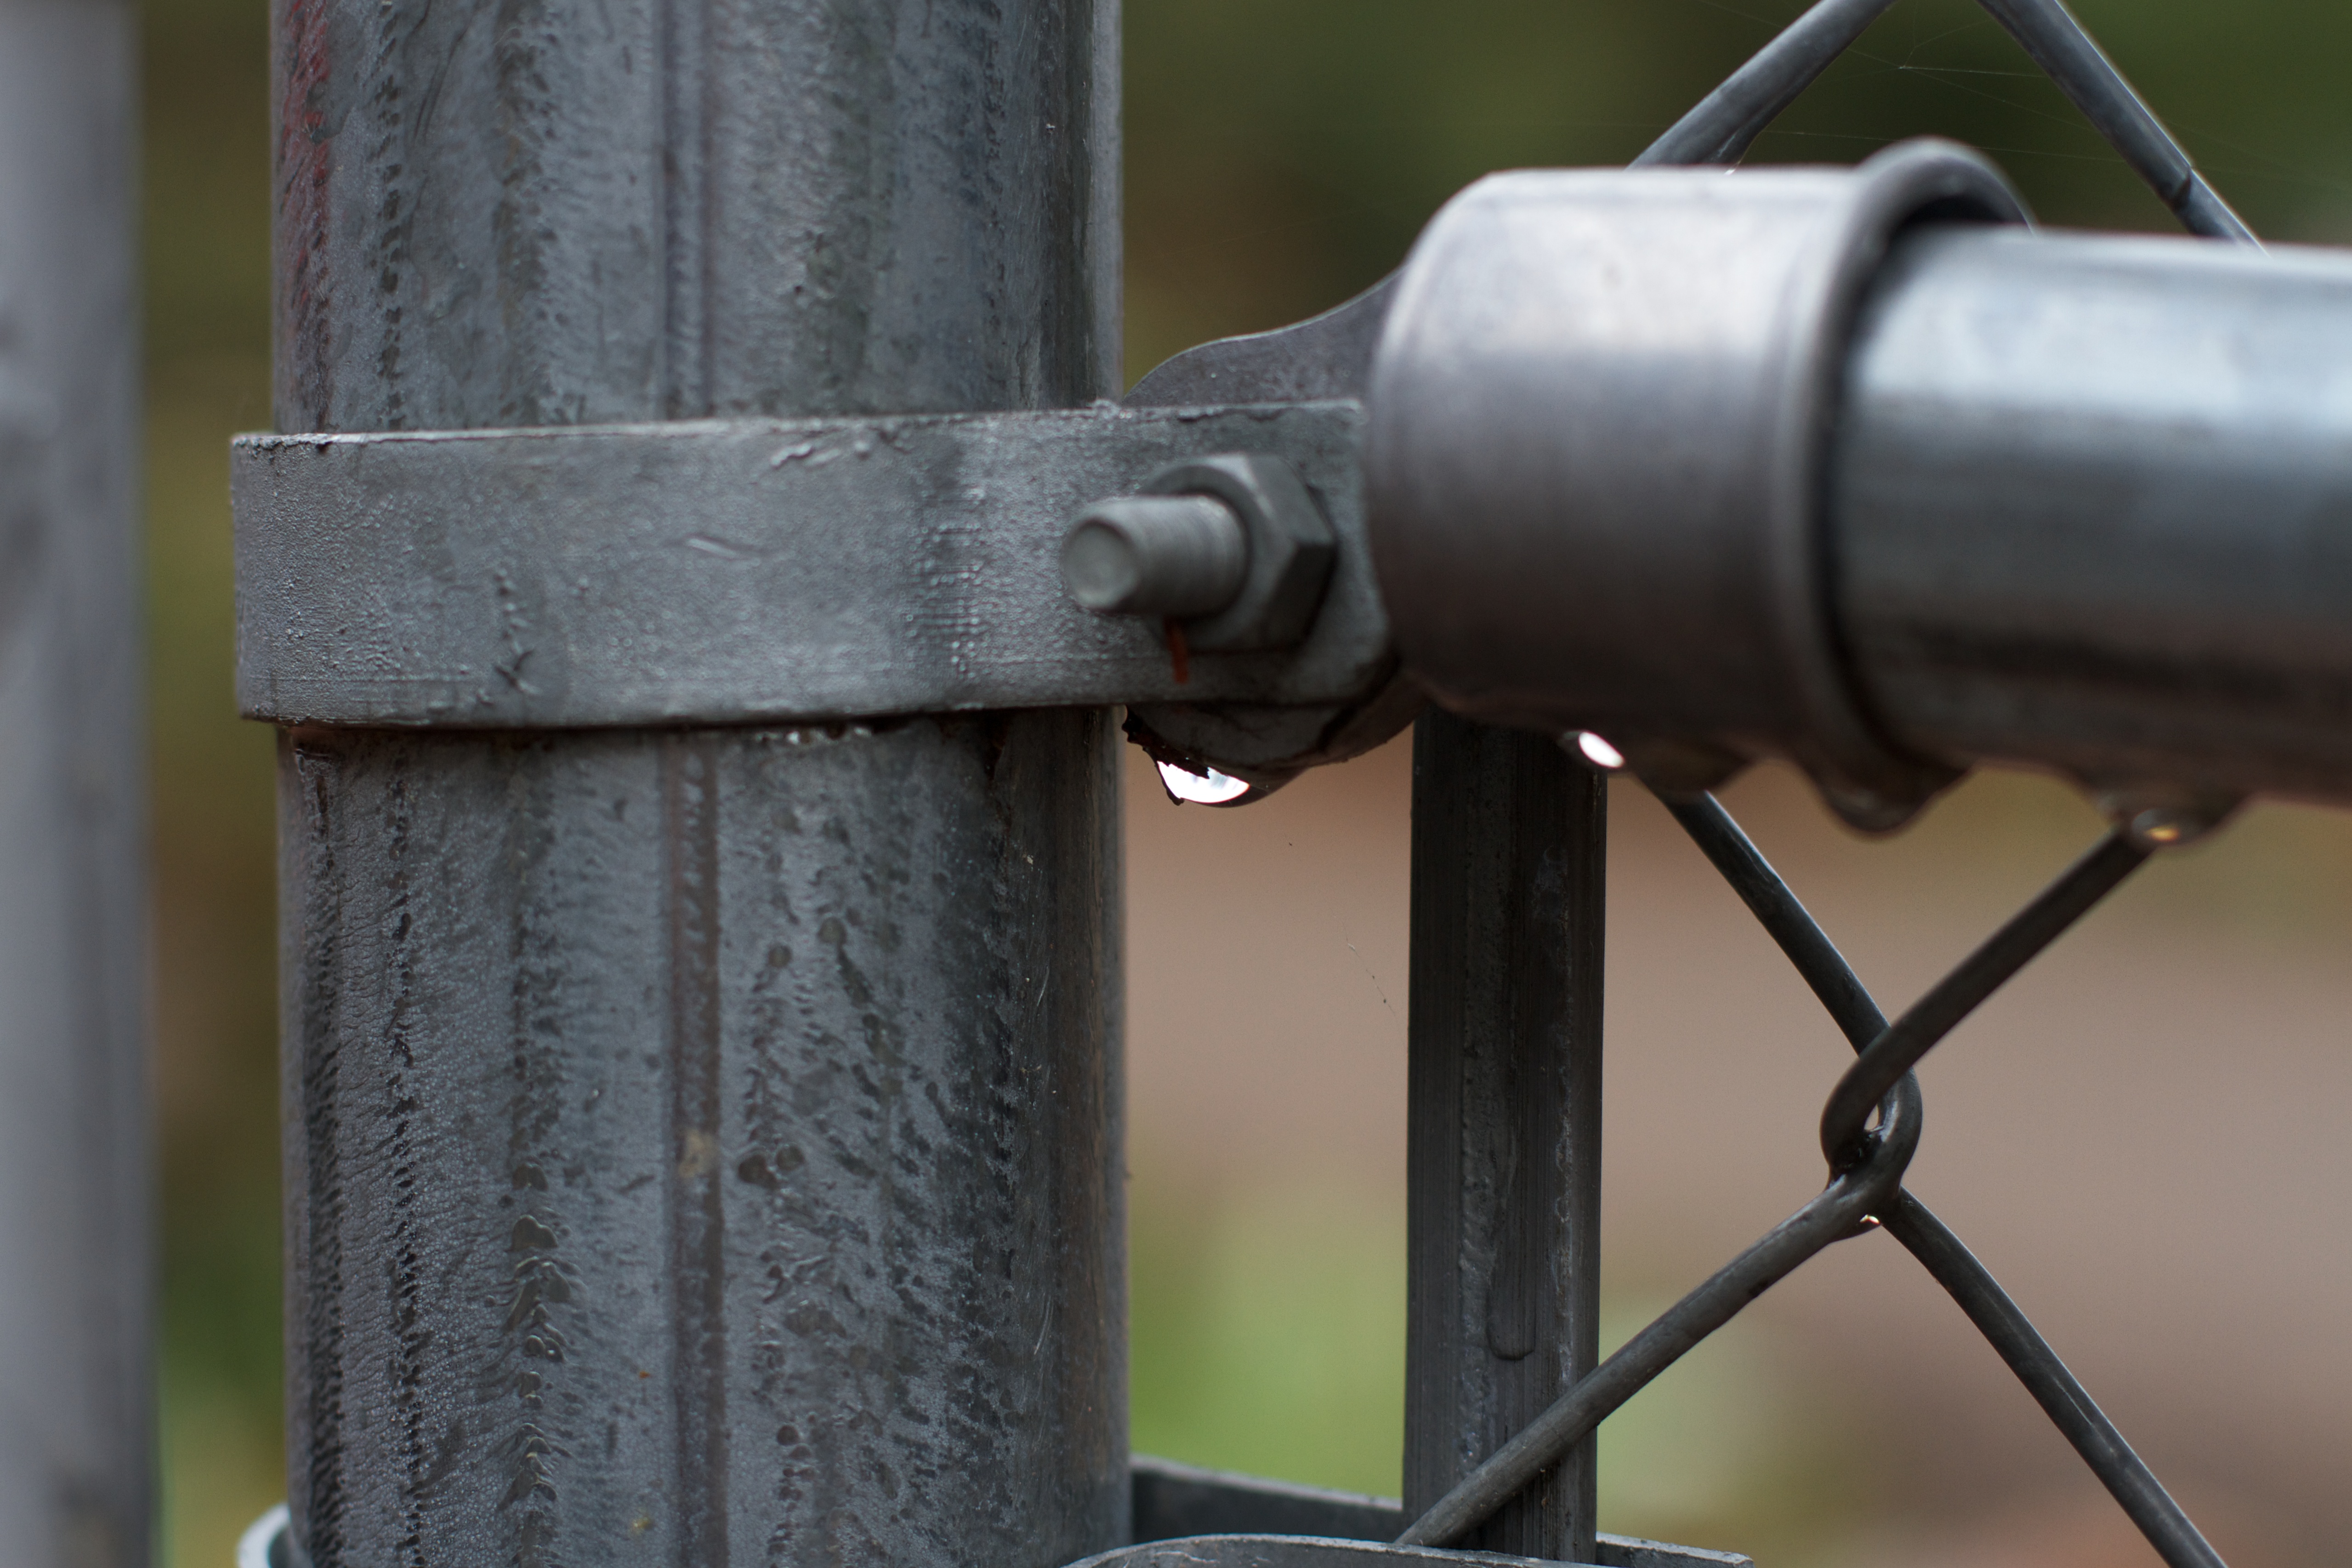
metal, lighting, product, iron, man made object